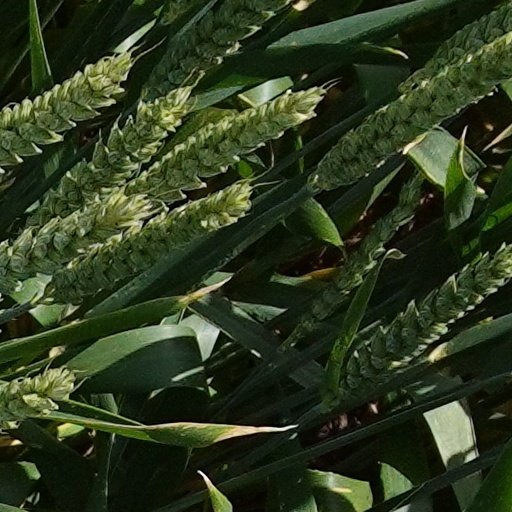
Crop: wheat